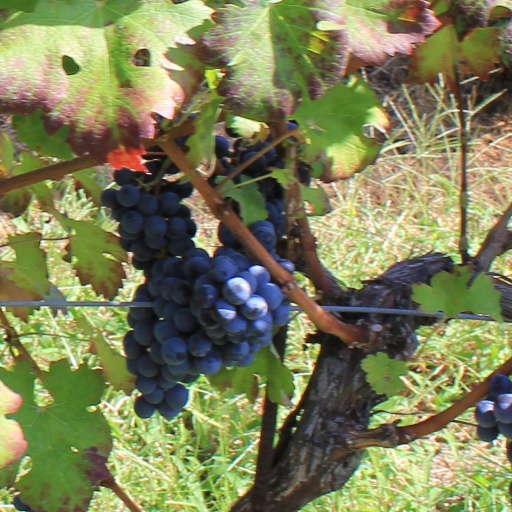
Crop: grape